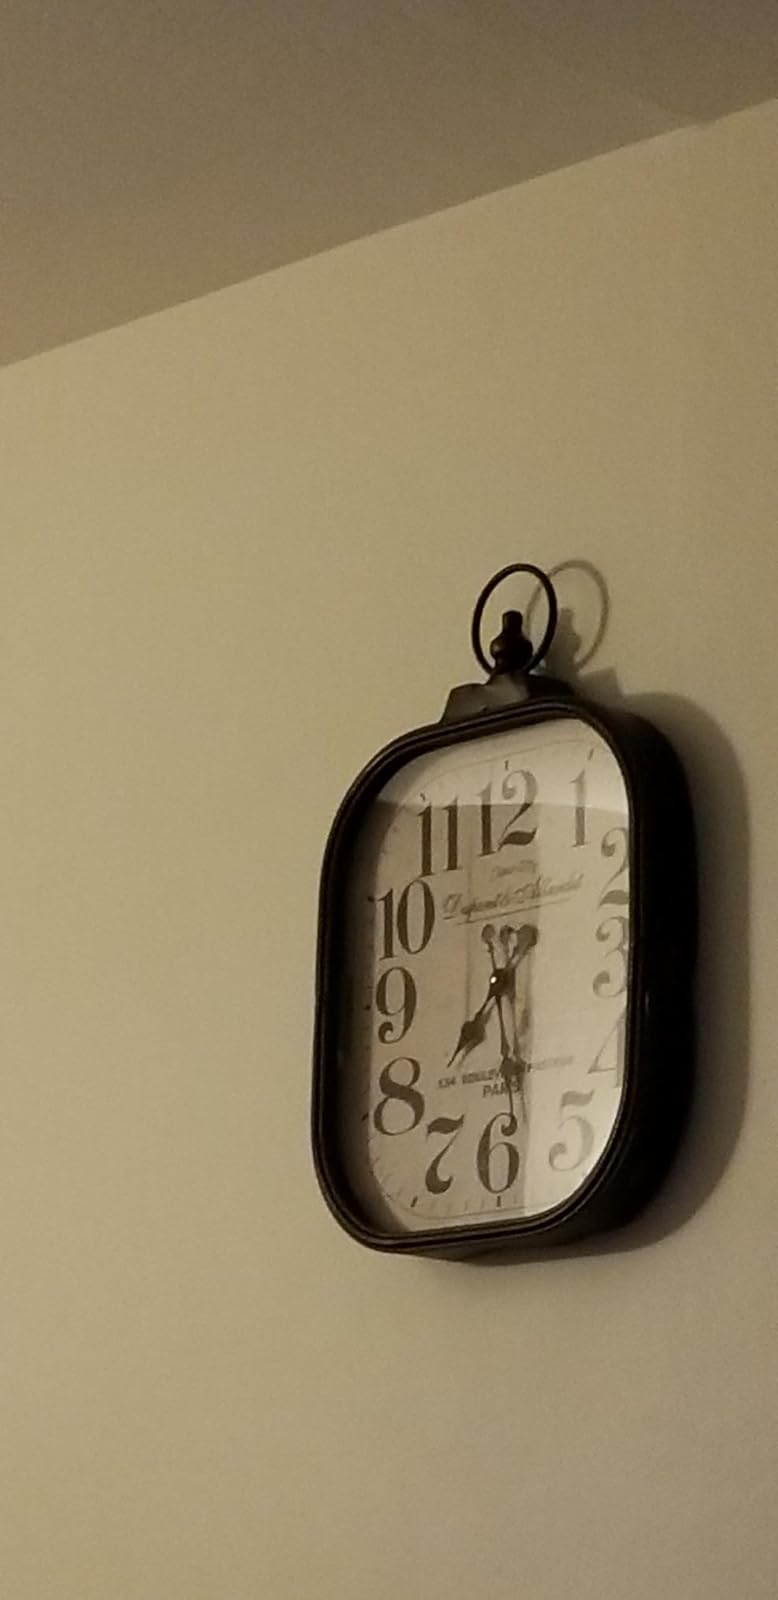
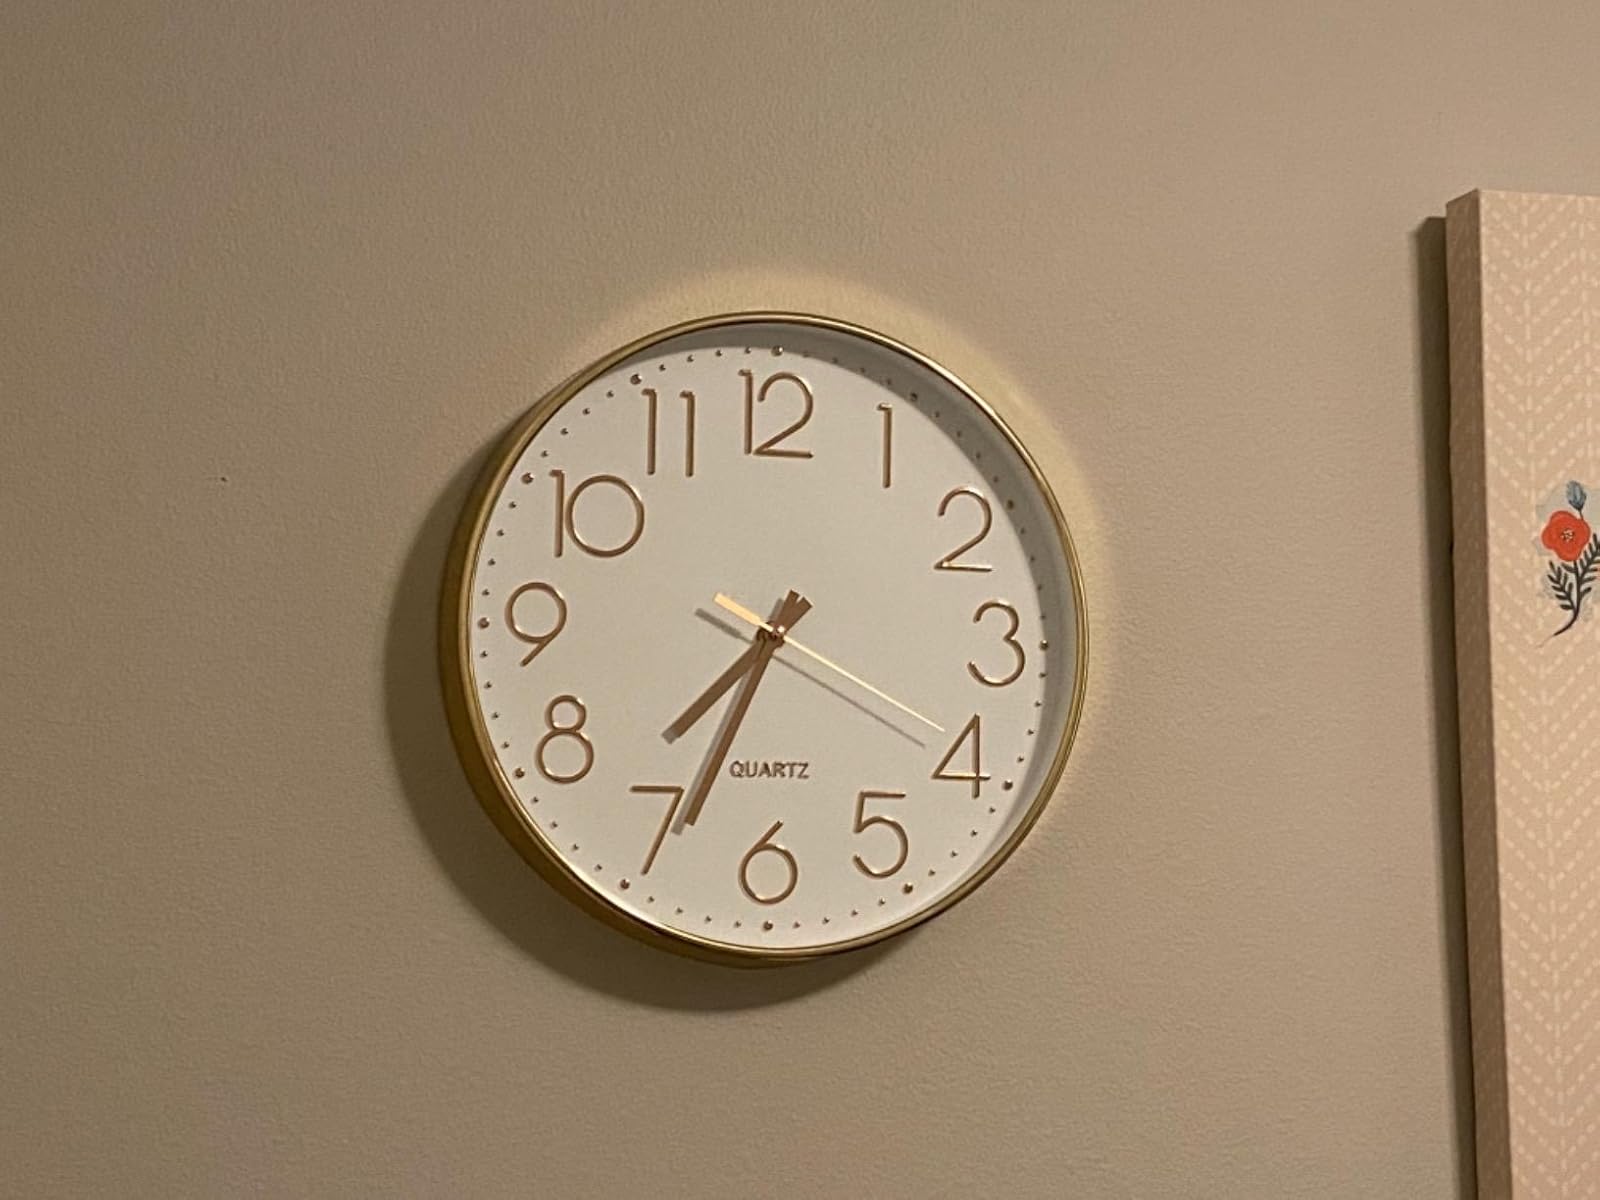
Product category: clock
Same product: no